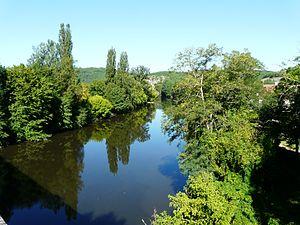
La Vézère (vue vers l'aval) au pont de la Valade, entre Aubas (à gauche) et Condat-sur-Vézère (à droite), Dordogne, France
Aubas est une commune française située dans le département de la Dordogne, en région Nouvelle-Aquitaine.